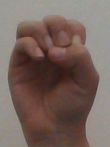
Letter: ha